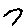
Label: 7